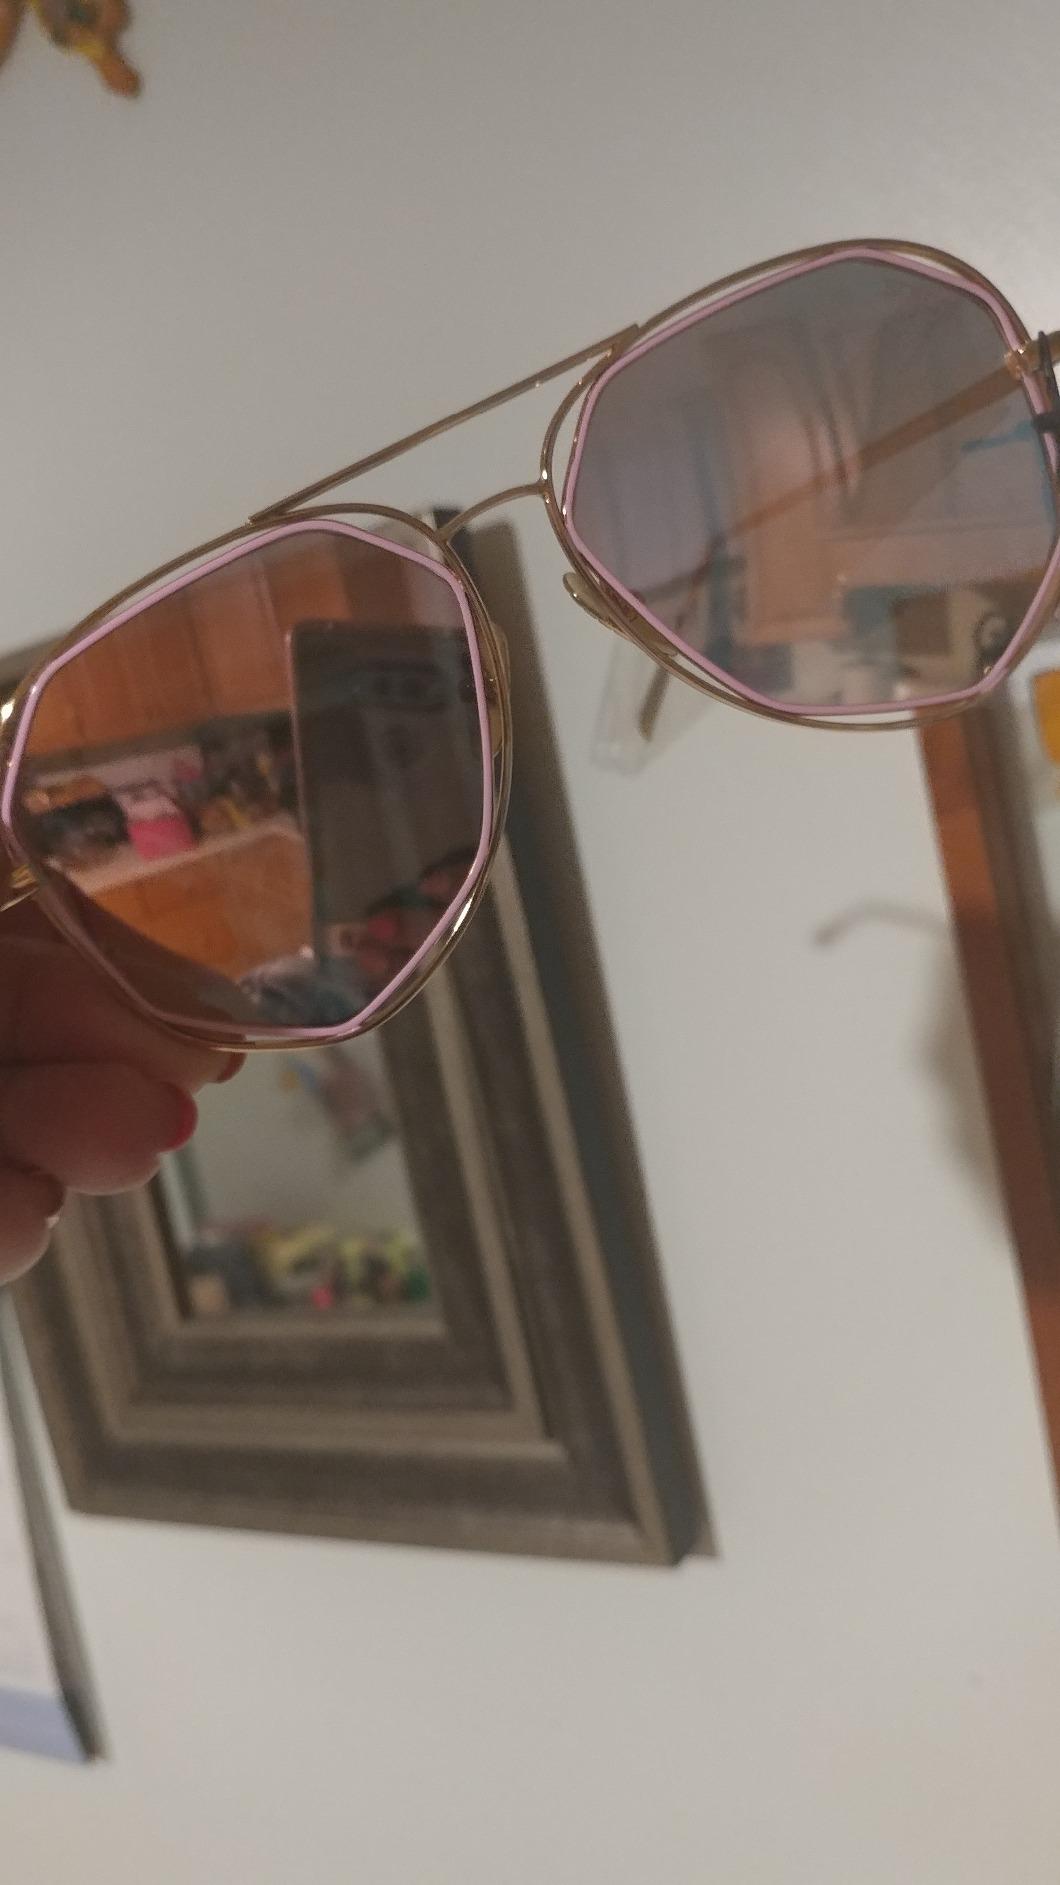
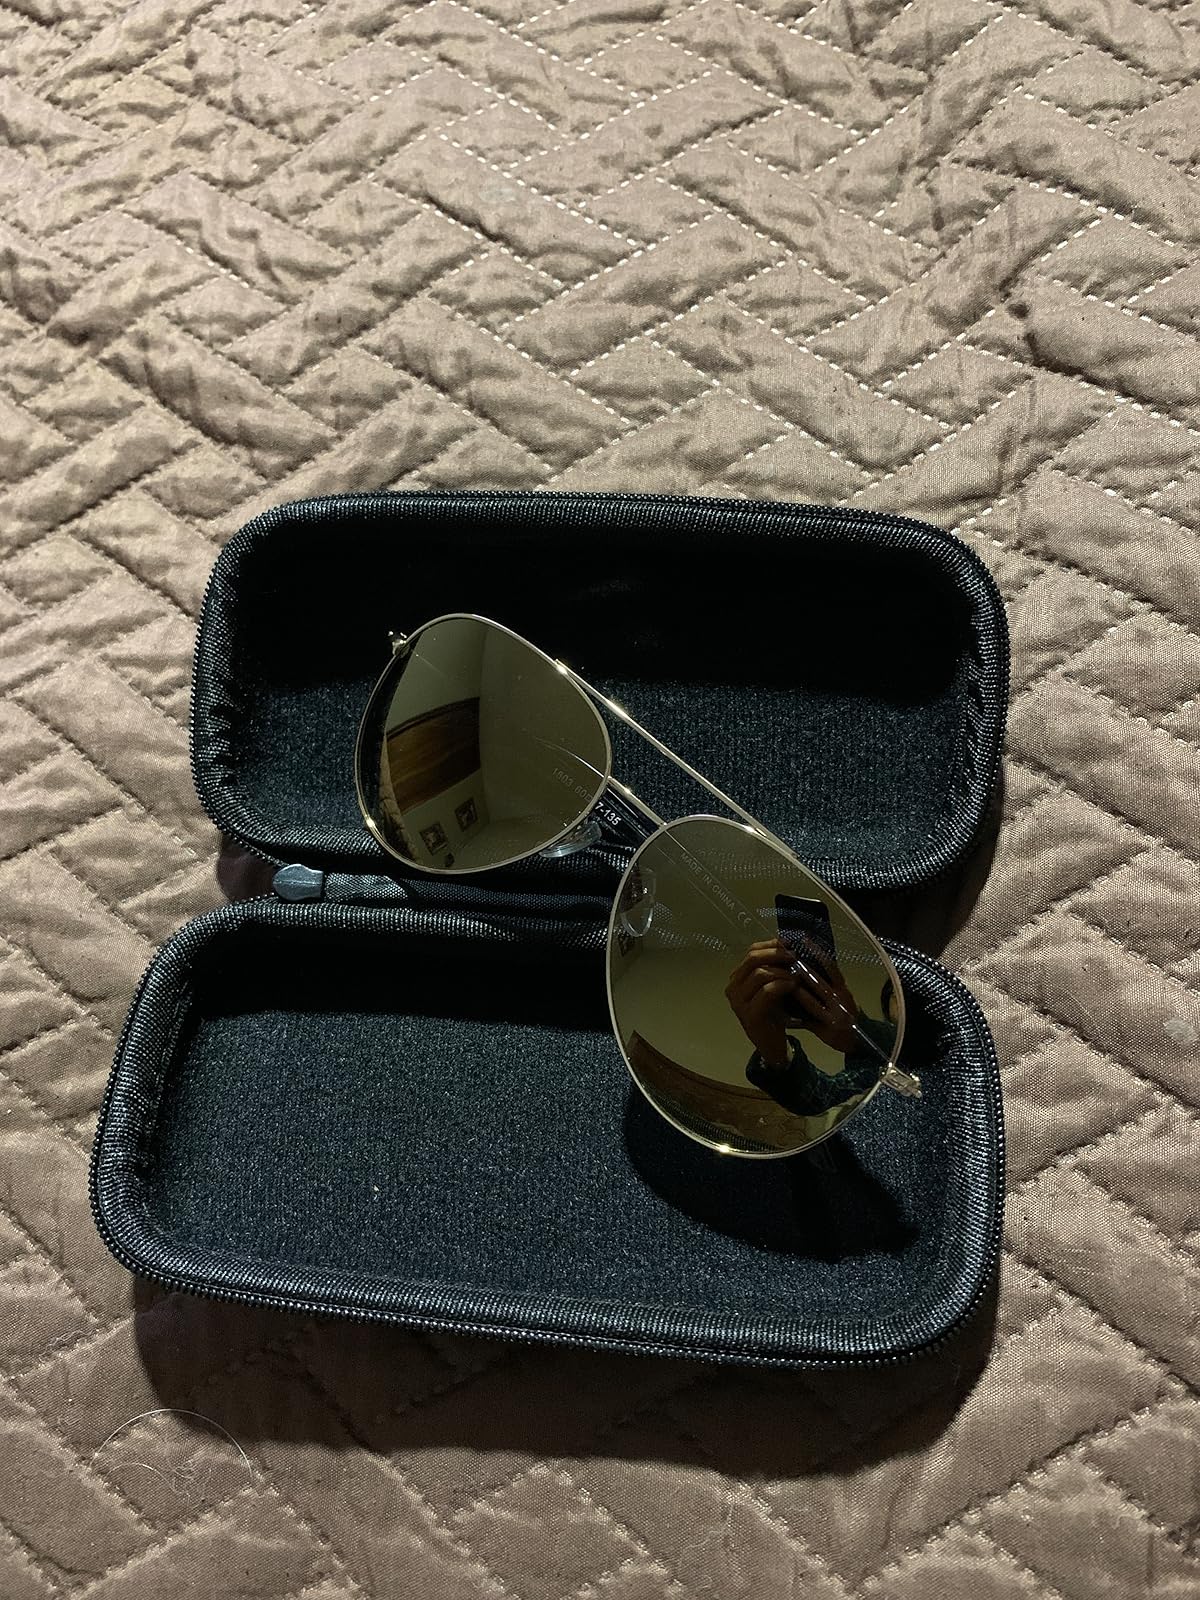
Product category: accessories_sunglasses
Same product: no